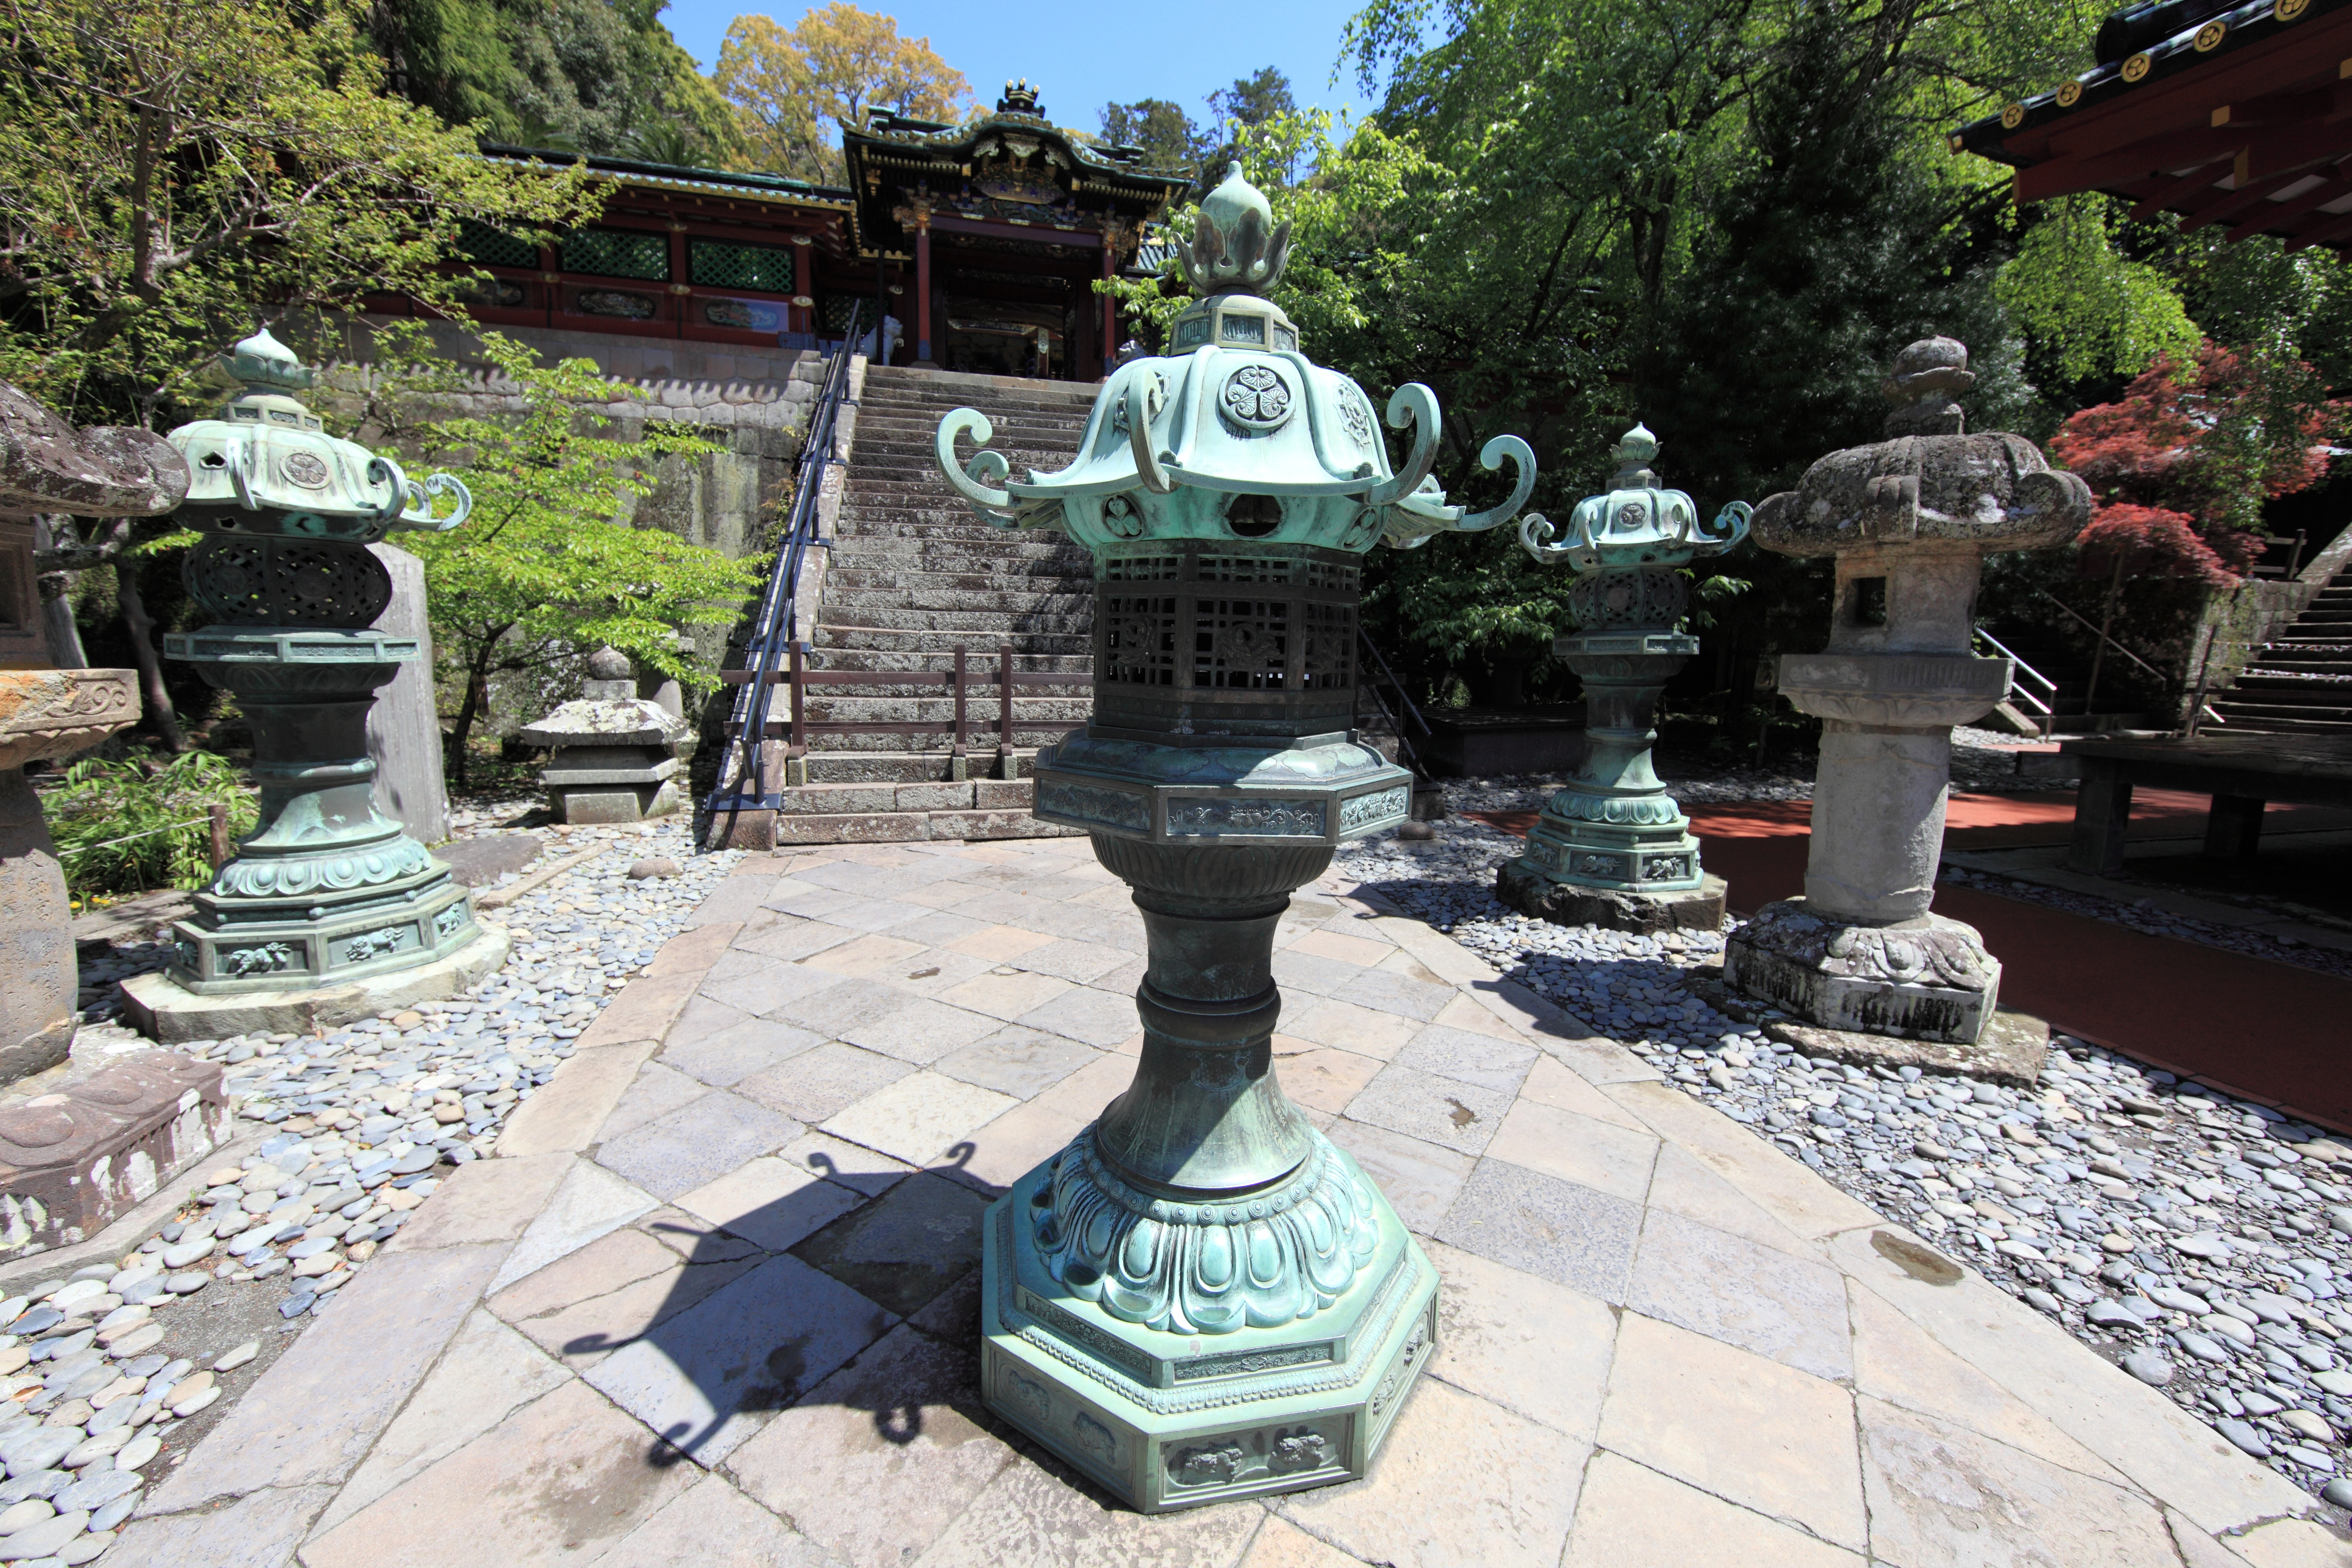
high, temple, shrine, 5d, hires, markii, water feature, hi, res, resolution, shizuoka, kunohzantoushouguu, gardenlantern